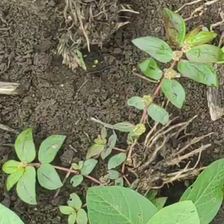
Weed species: Choti_dudhi_(Euphorbia_hirta)